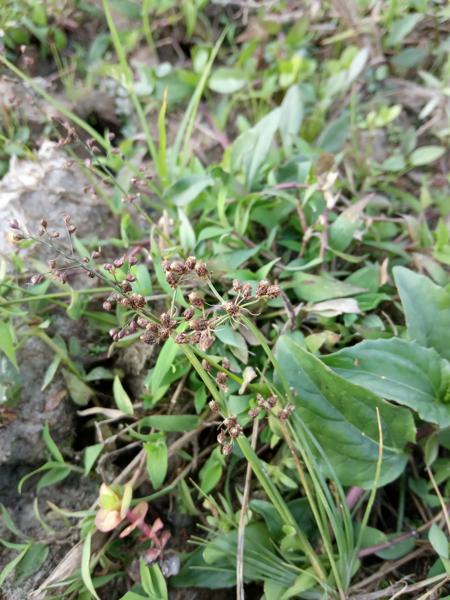
Weed species: Fimbristylis littoralis